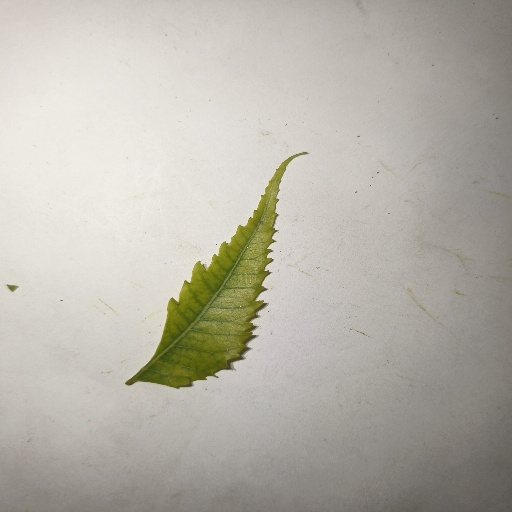
Species: Neem
Leaf condition: Yellow Leaf